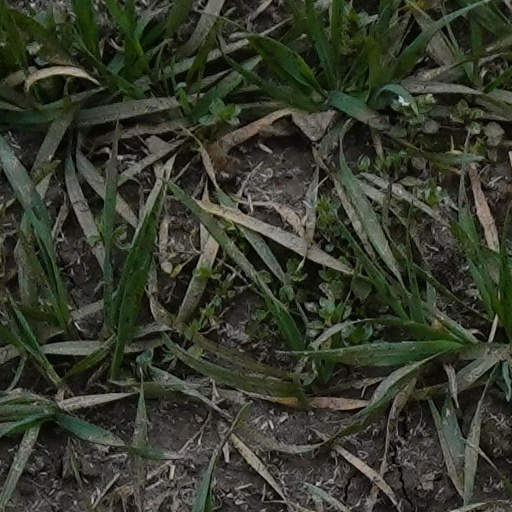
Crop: wheat